Telephone Operator (film)

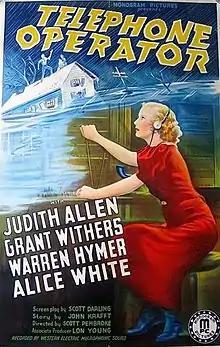
Film poster

Telephone Operator is a 1937 American drama film directed by Scott Pembroke and starring Judith Allen, Grant Withers, Warren Hymer, and Alice White.